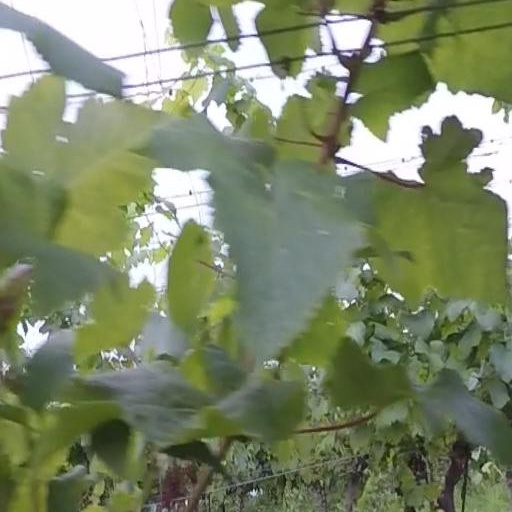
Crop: grape